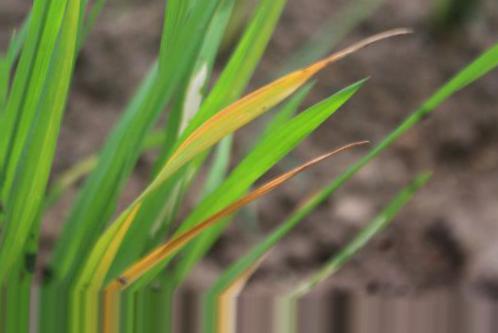
Nhãn: Tungro virus